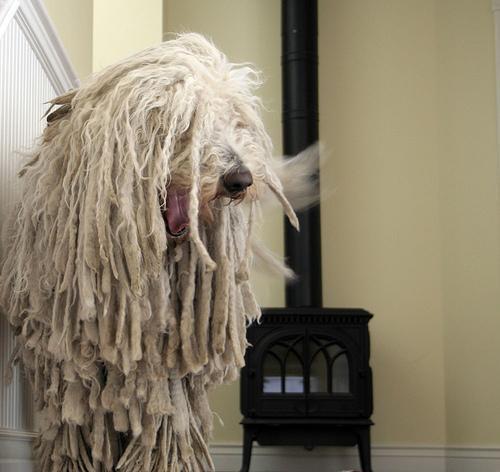
komondor